Soekarno (film)

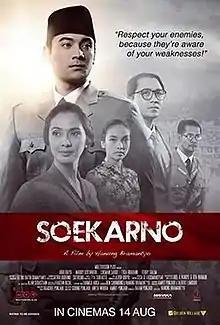
Theatrical poster of the film

Soekarno ( — "Indonesia's Independence") is a 2013 Indonesian biographical film directed by Hanung Bramantyo and written by Ben Sihombing. This film tells the story of the life of the late Sukarno, the first president of Indonesia. Sukarno, who was born with the name "Kusno", was one of the major figures who played an important part in the fight for Indonesia's independence from Dutch colonial rule. This film stars Ario Bayu as Sukarno.